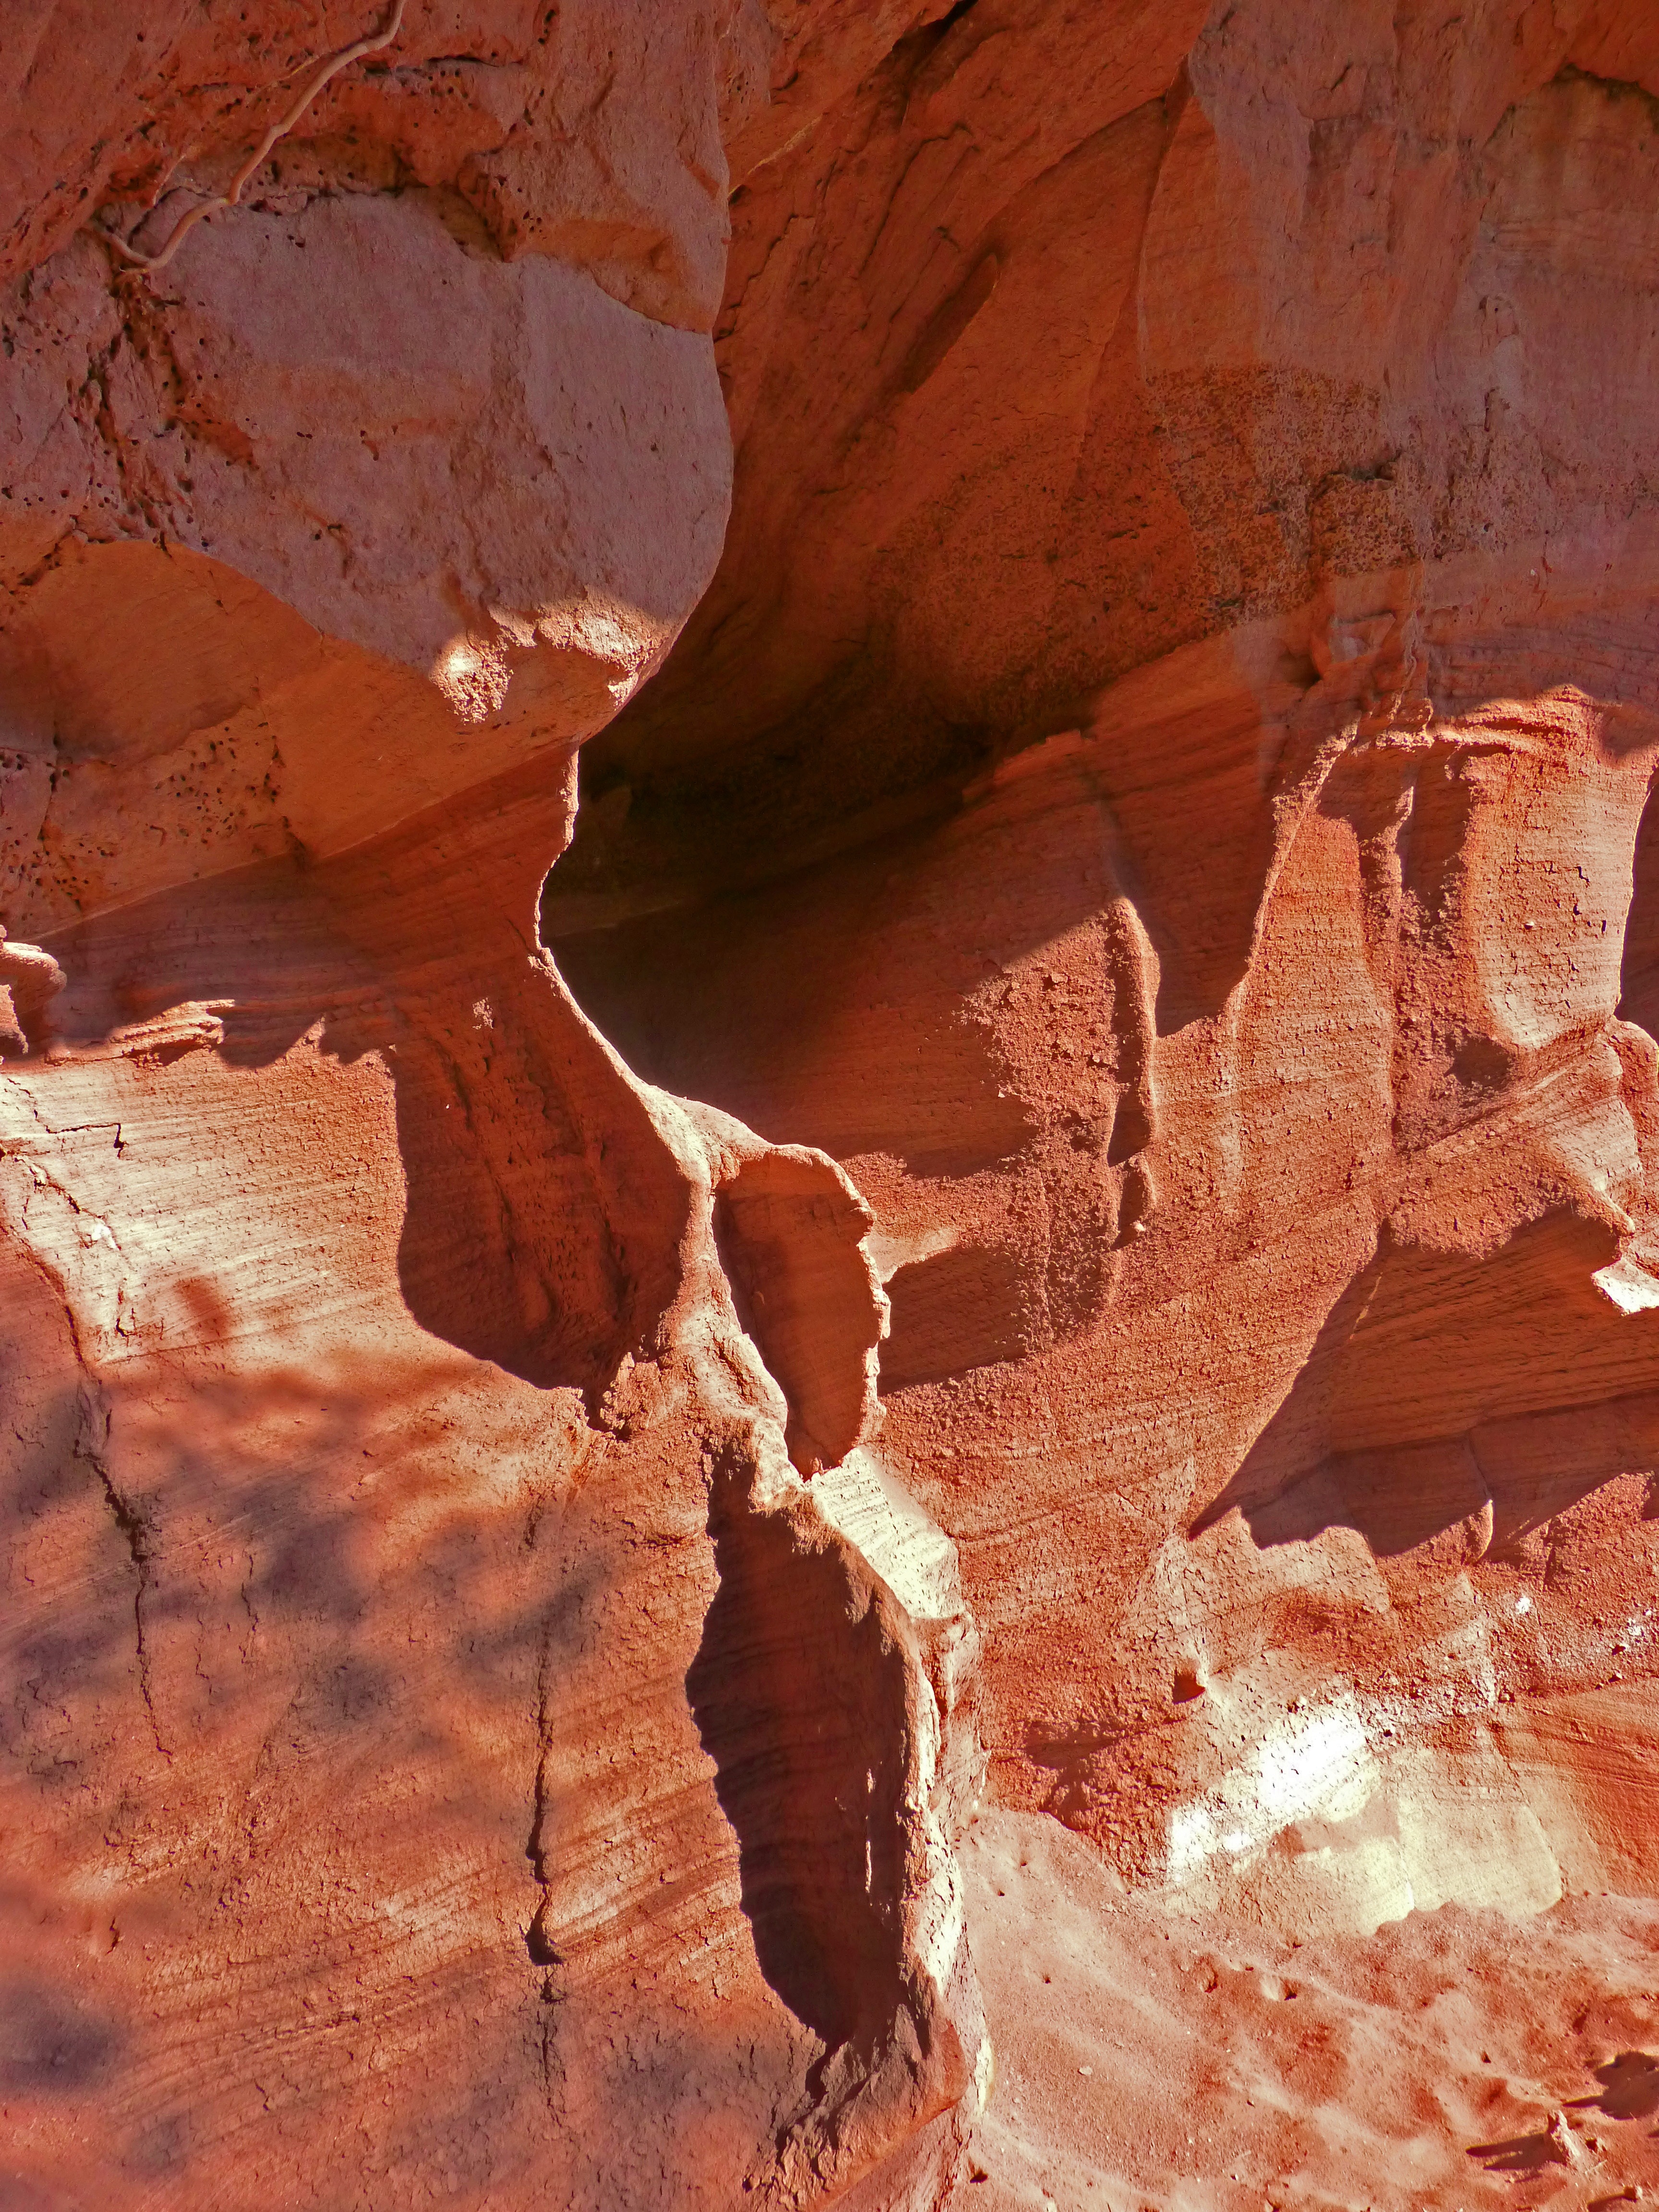
rock, mountain, formation, arch, canyon, material, erosion, geology, temple, wadi, landform, red sandstone, priorat, ancient history, geographical feature